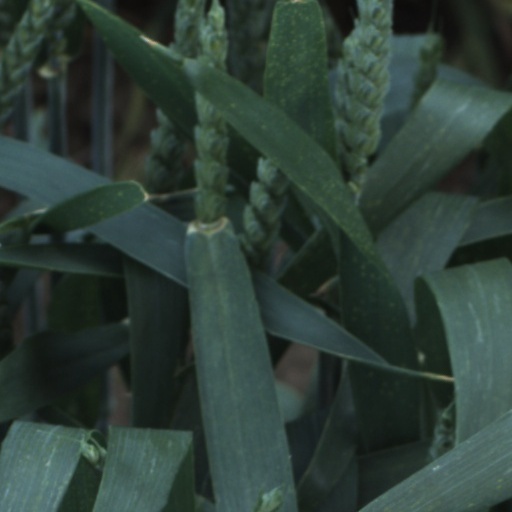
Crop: wheat